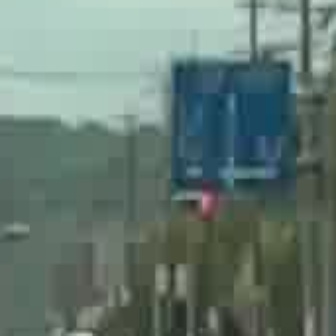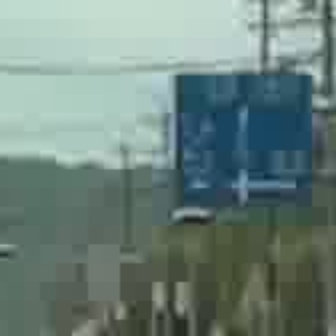
  Please identify the target specified by the bounding box [162,54,288,179] in the first image and locate it in the second image. Return the coordinates in [x_min,y_min,x_max,y_max] format.
Answer: [171,66,309,205]